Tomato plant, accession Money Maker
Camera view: bottom (45 deg); turntable rotation: 60 degrees
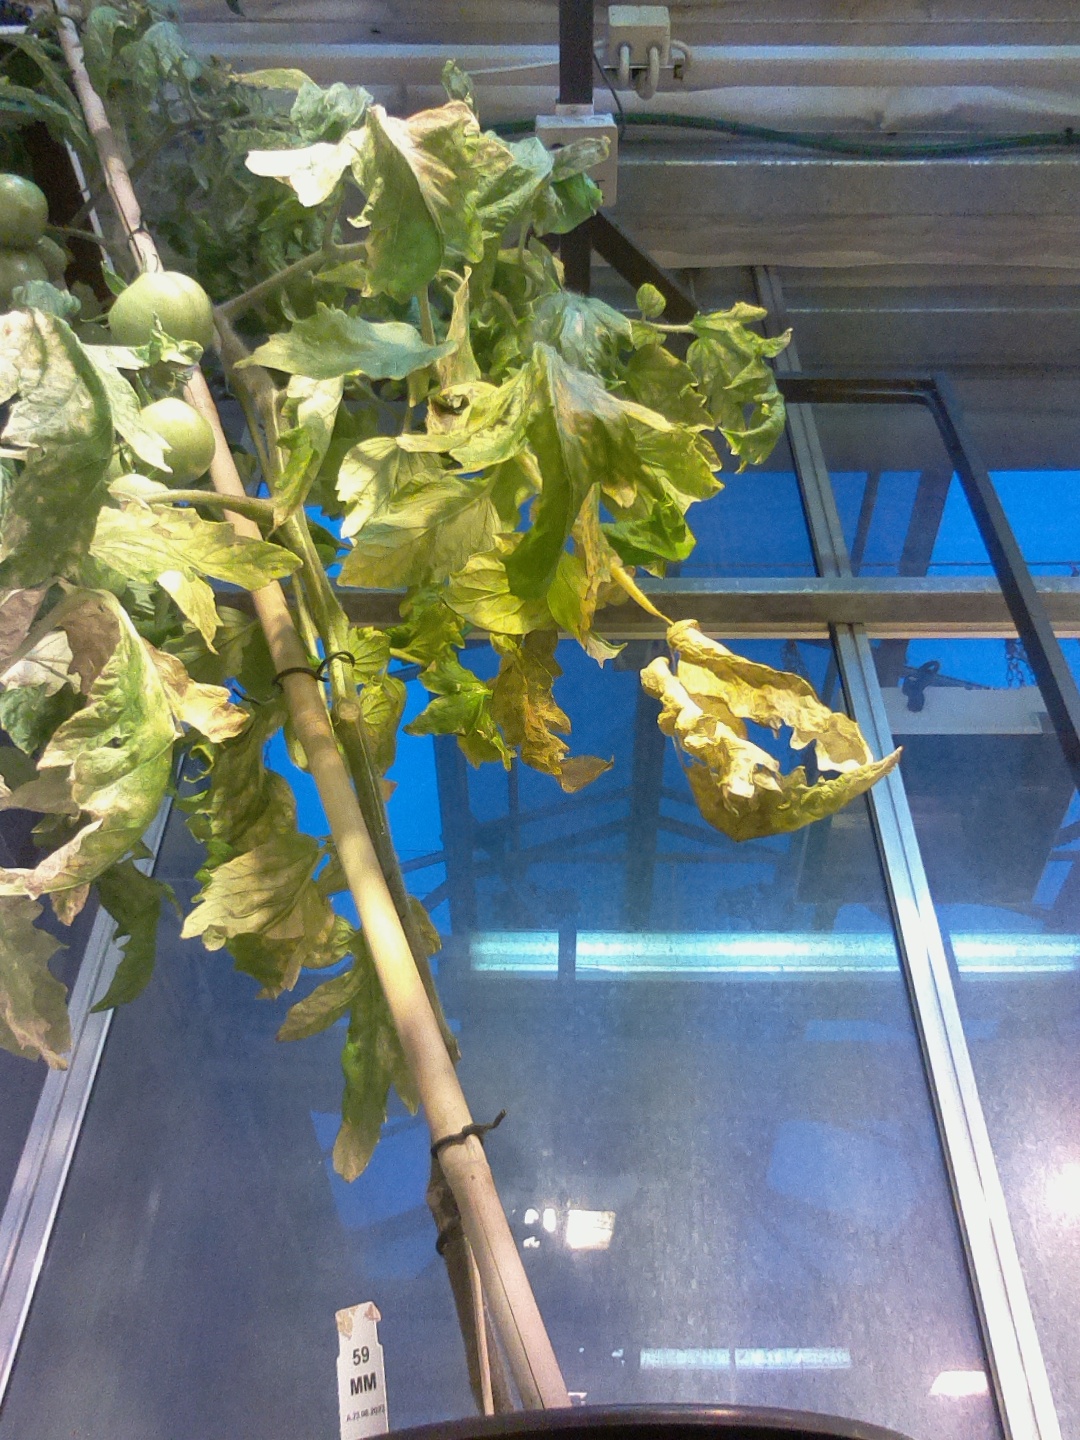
BBCH growth stage 78: 80% -90% of final fruit size